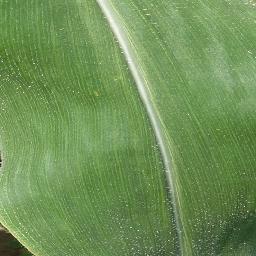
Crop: corn
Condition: (maize)_healthy